Iran–Israel relations

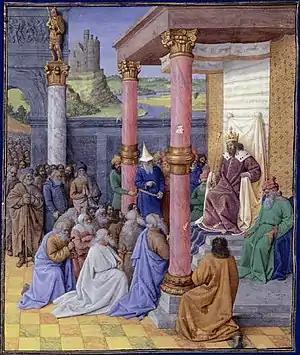
Cyrus the Great releases Jews from the Babylonian captivity to resettle and rebuild Jerusalem. Jean Fouquet, 1470.

The beginnings of Jewish history in Iran dates from late Biblical times. The biblical books of Isaiah, Daniel, Ezra, Nehemiah, Chronicles, and Esther contain references to the life and experiences of Jews in Persia. In the book of Ezra, the Persian king Cyrus the Great is credited with permitting and enabling the Jews to return to Jerusalem and rebuild their Temple; its reconstruction was carried out "according to the decree of Cyrus, and Darius, and Artaxerxes king of Persia" (Ezra 6:14). This is said to have taken place in the late sixth century BC, by which time there was a well-established and influential Jewish community in Persia. Persian Jews have lived in the territories of today's Iran for over 2,700 years, since the first Jewish diaspora when Shalmaneser V conquered the (Northern) Kingdom of Israel (722 BC) and sent the Israelites into captivity at Khorasan. In 586 BC, the Babylonians expelled large populations of Jews from Judea to the Babylonian captivity. Jews who migrated to ancient Persia mostly lived in their own communities.